Little Egypt (dancer)

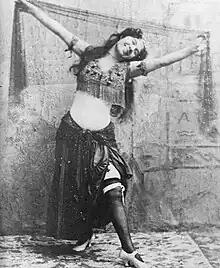
Ashea Wabe is seen here as Little Egypt, in one of a series of photos by Benjamin Falk. 1890s.

Little Egypt was the stage name for at least three popular belly dancers from the late 1800s through the early 1900s. With countless imitators, the name became synonymous with belly dancers.